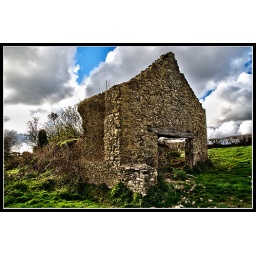
Found an abandoned house just down the road this afternoon might have to revisit in the dark for a play